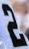
Number: 2